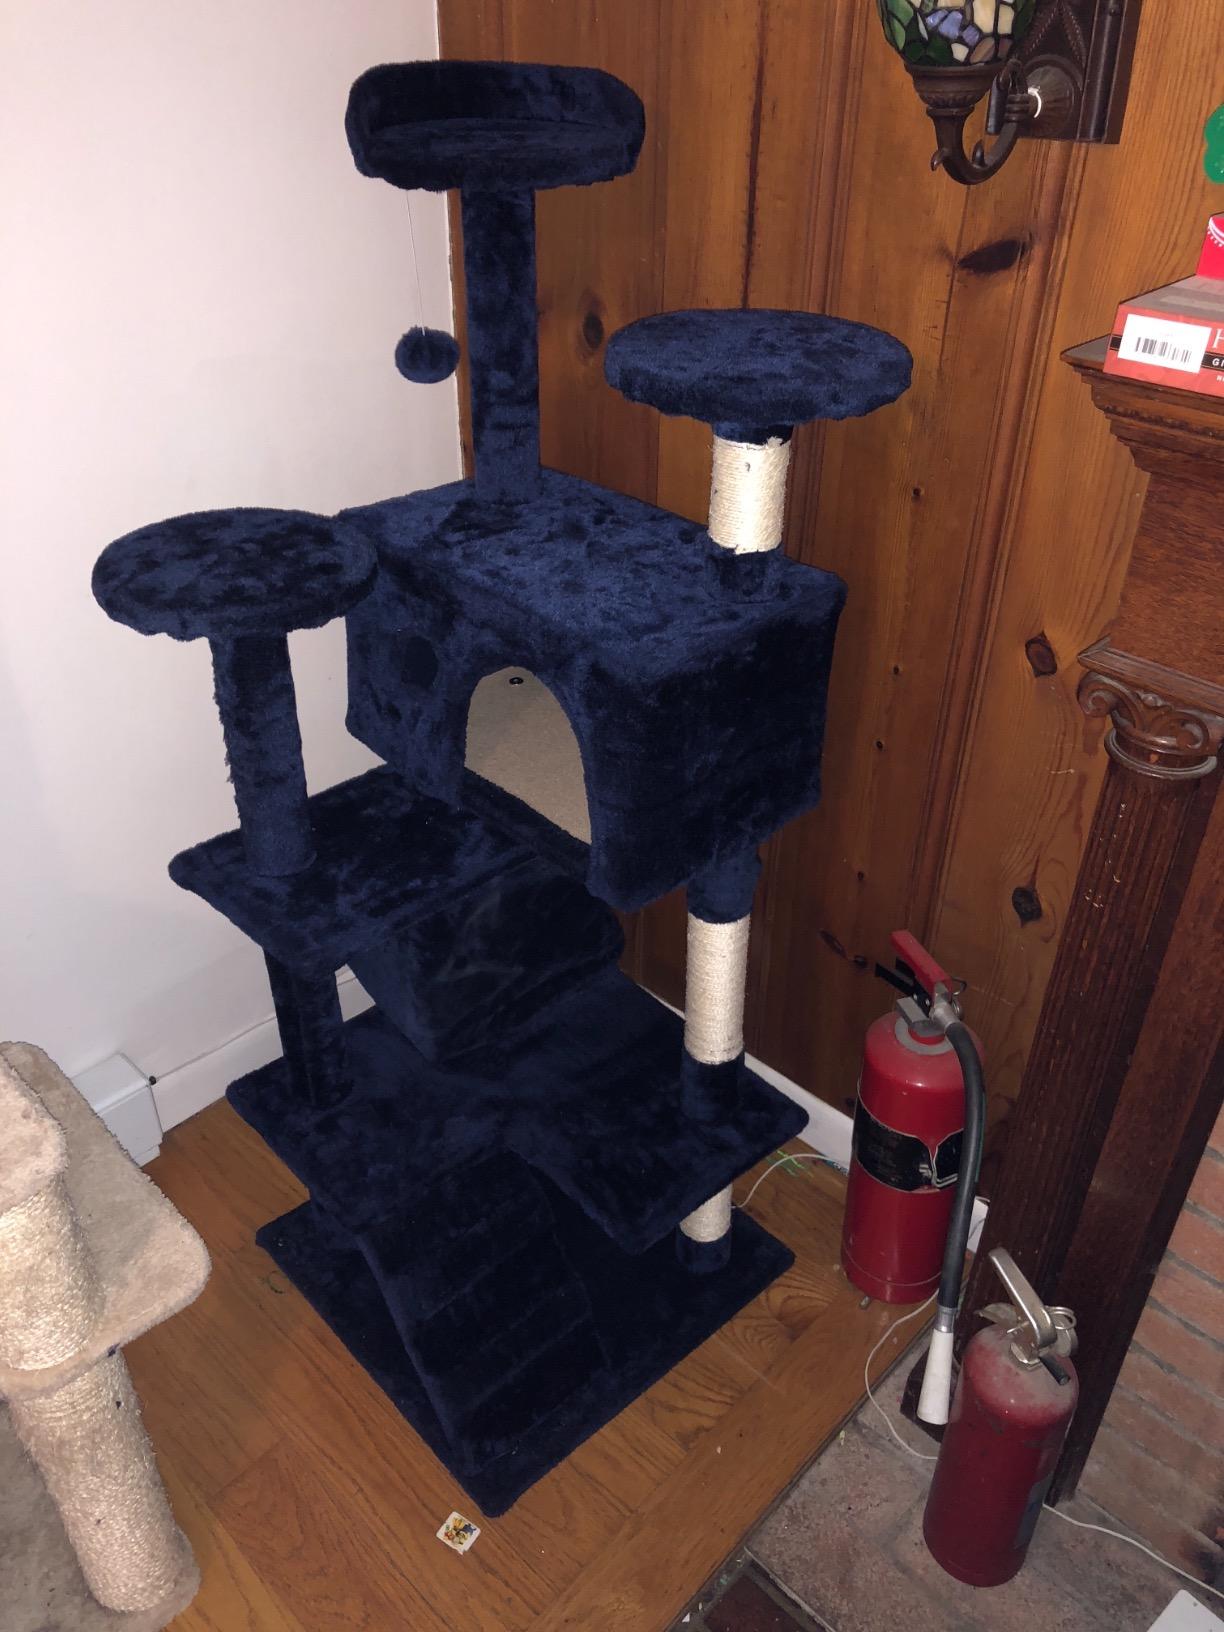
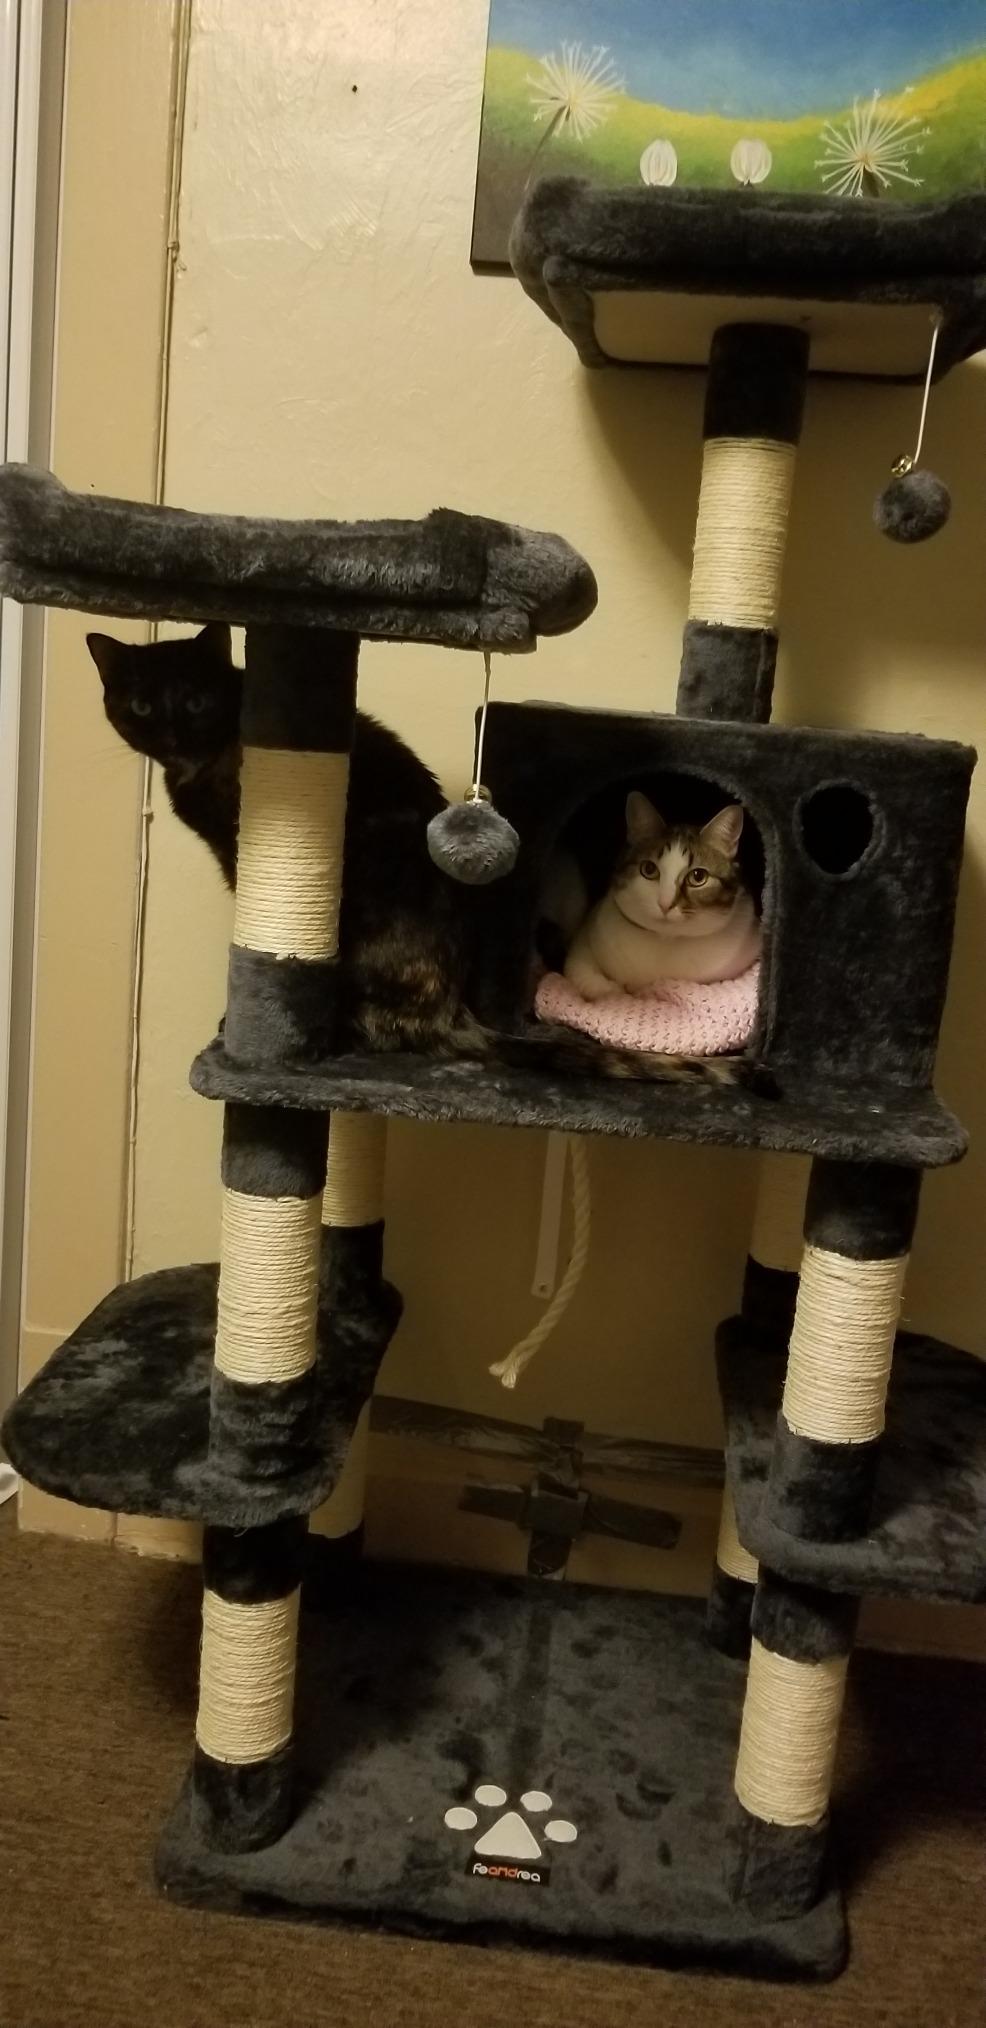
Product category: items_cat tree
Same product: no